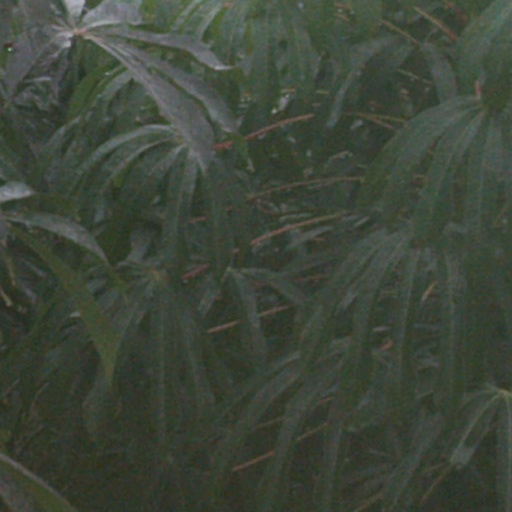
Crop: cassava